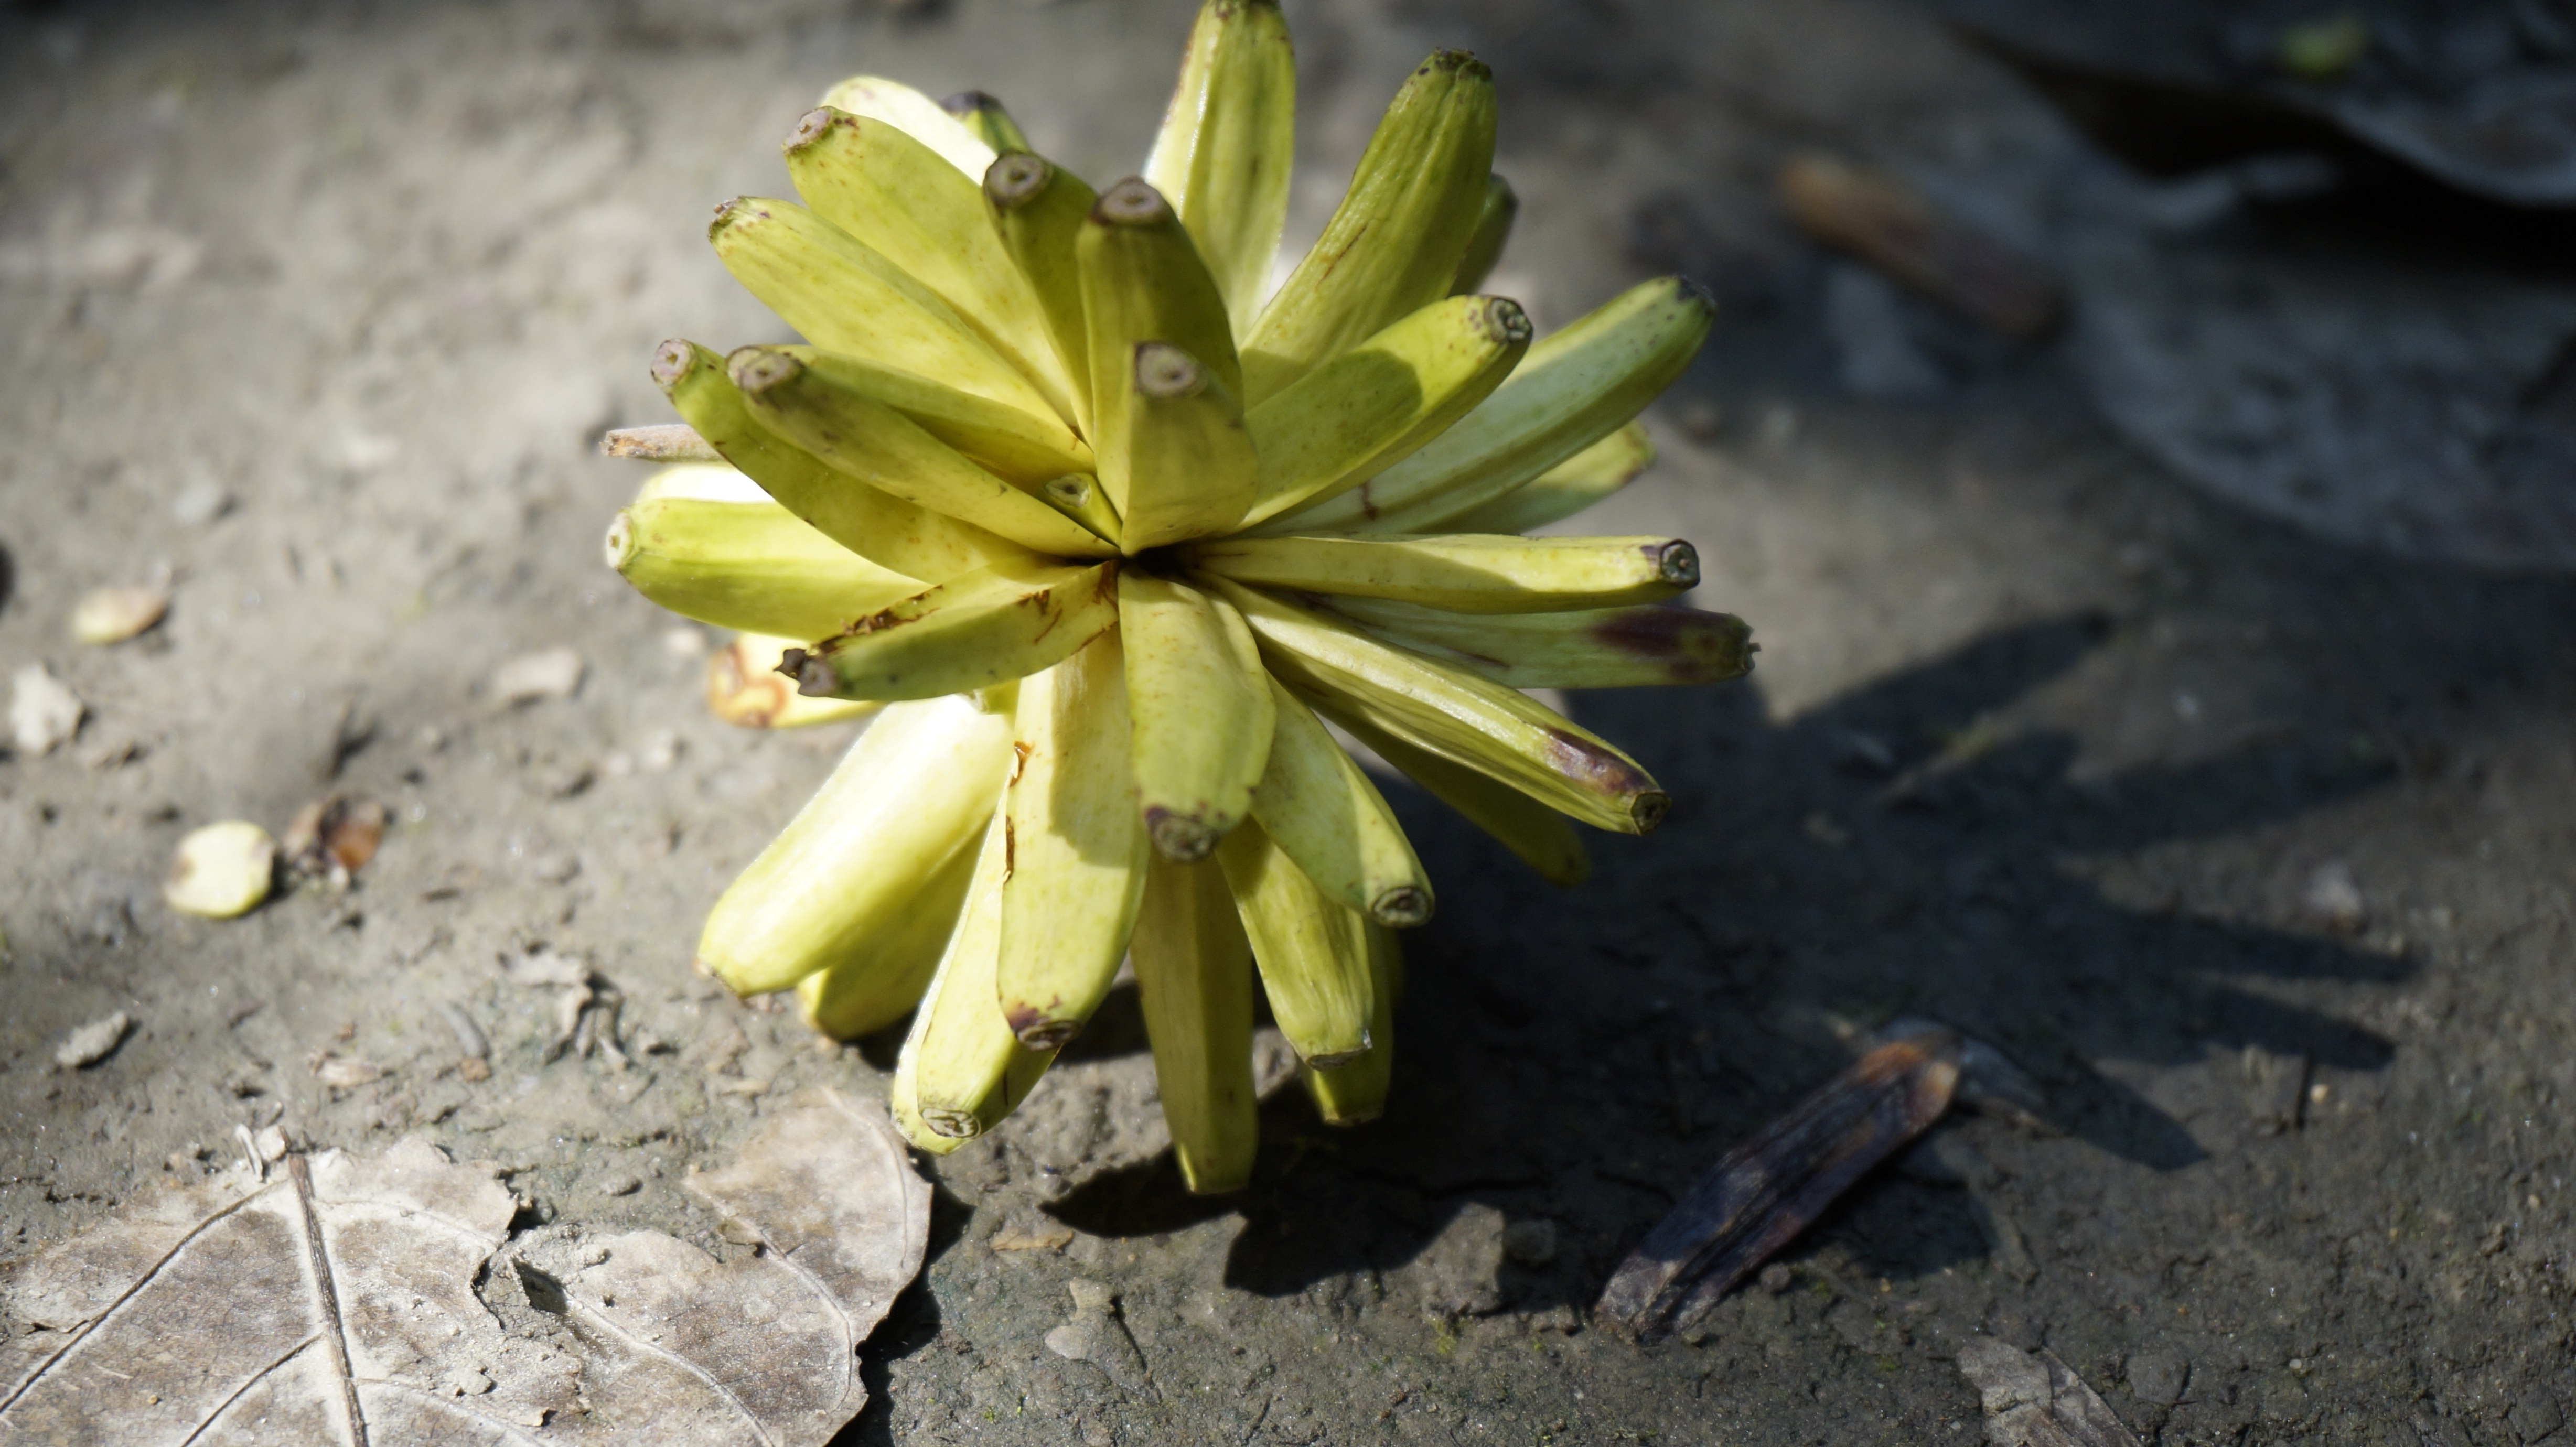
nature, plant, fruit, leaf, flower, petal, green, botany, yellow, flora, wildflower, close up, lily, acuminata, macro photography, mature, flowering plant, plant stem, land plant, fawn lily